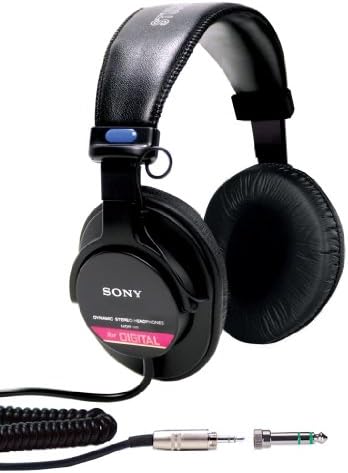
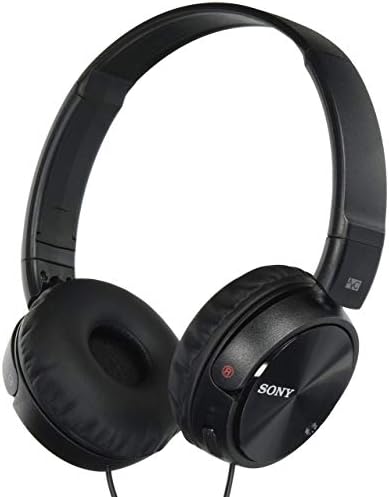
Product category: headphones
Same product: no